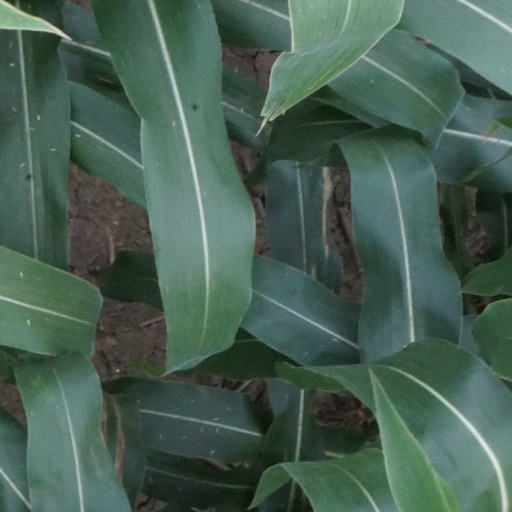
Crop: maize; corn